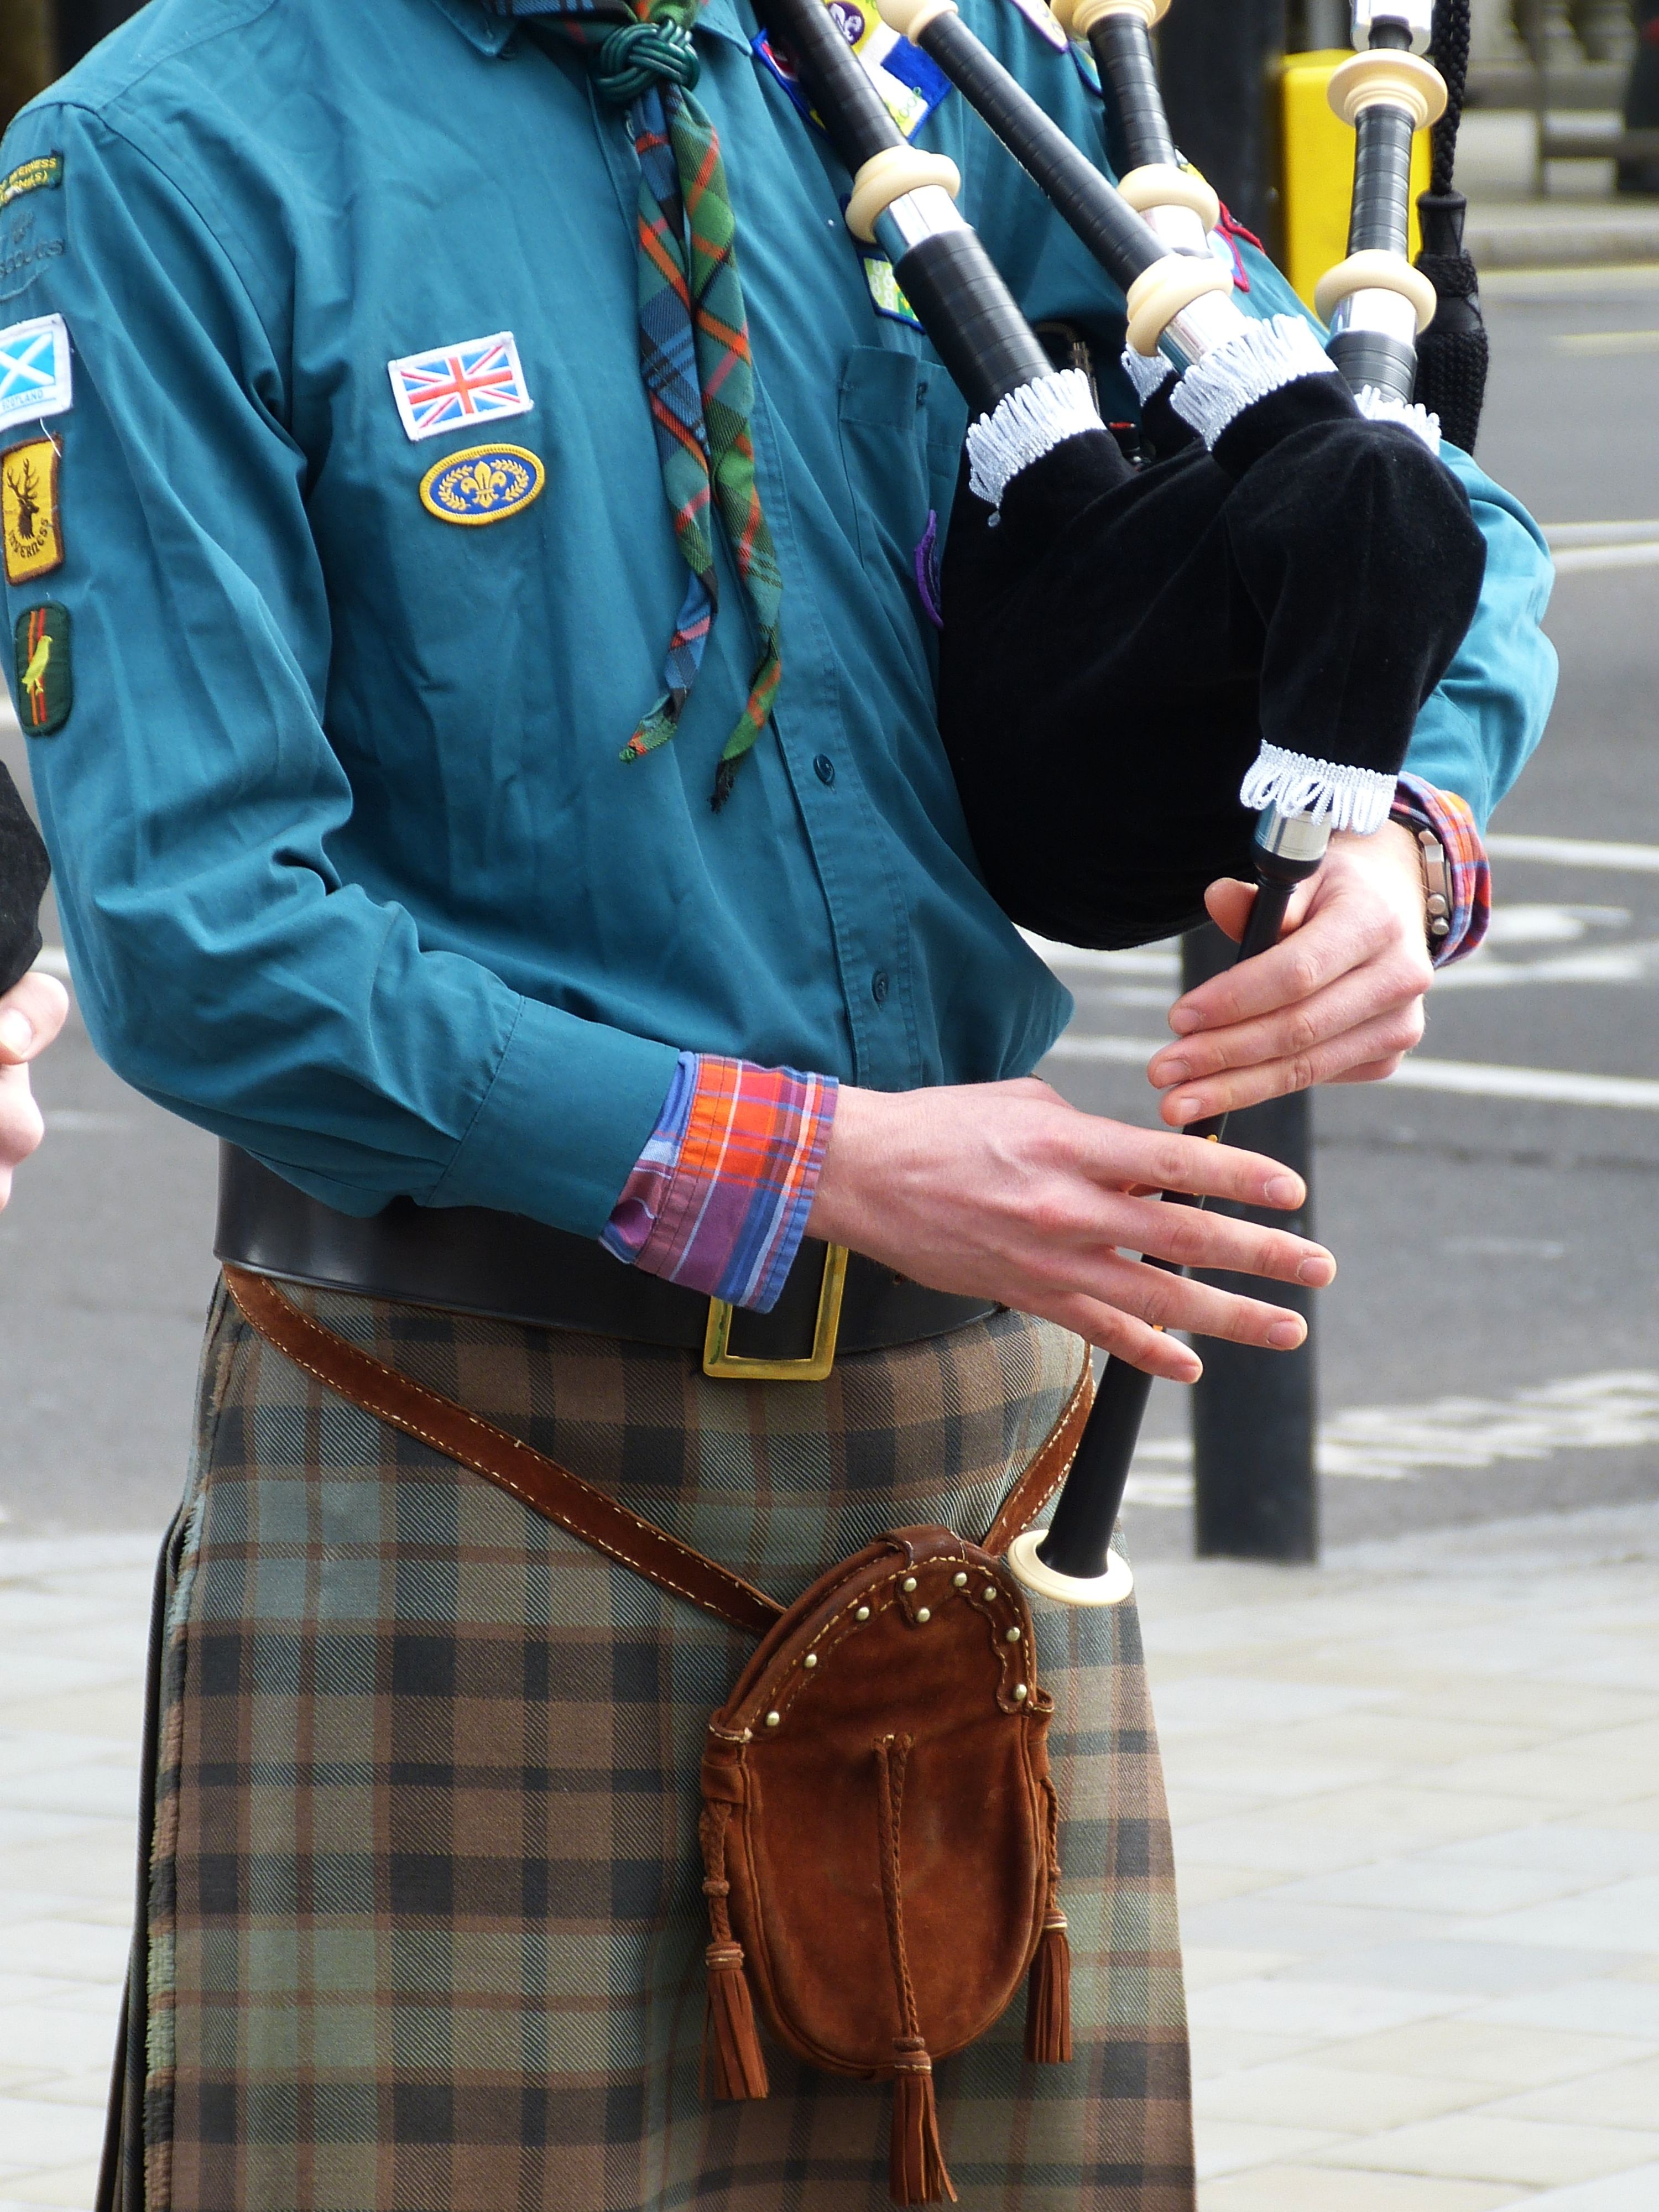
music, instrument, musician, clothing, musical instrument, england, london, woodwind, bagpipes, kilt, united kingdom, jock